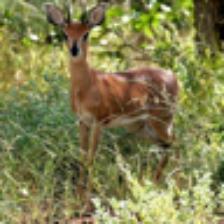
Label: NonHuman